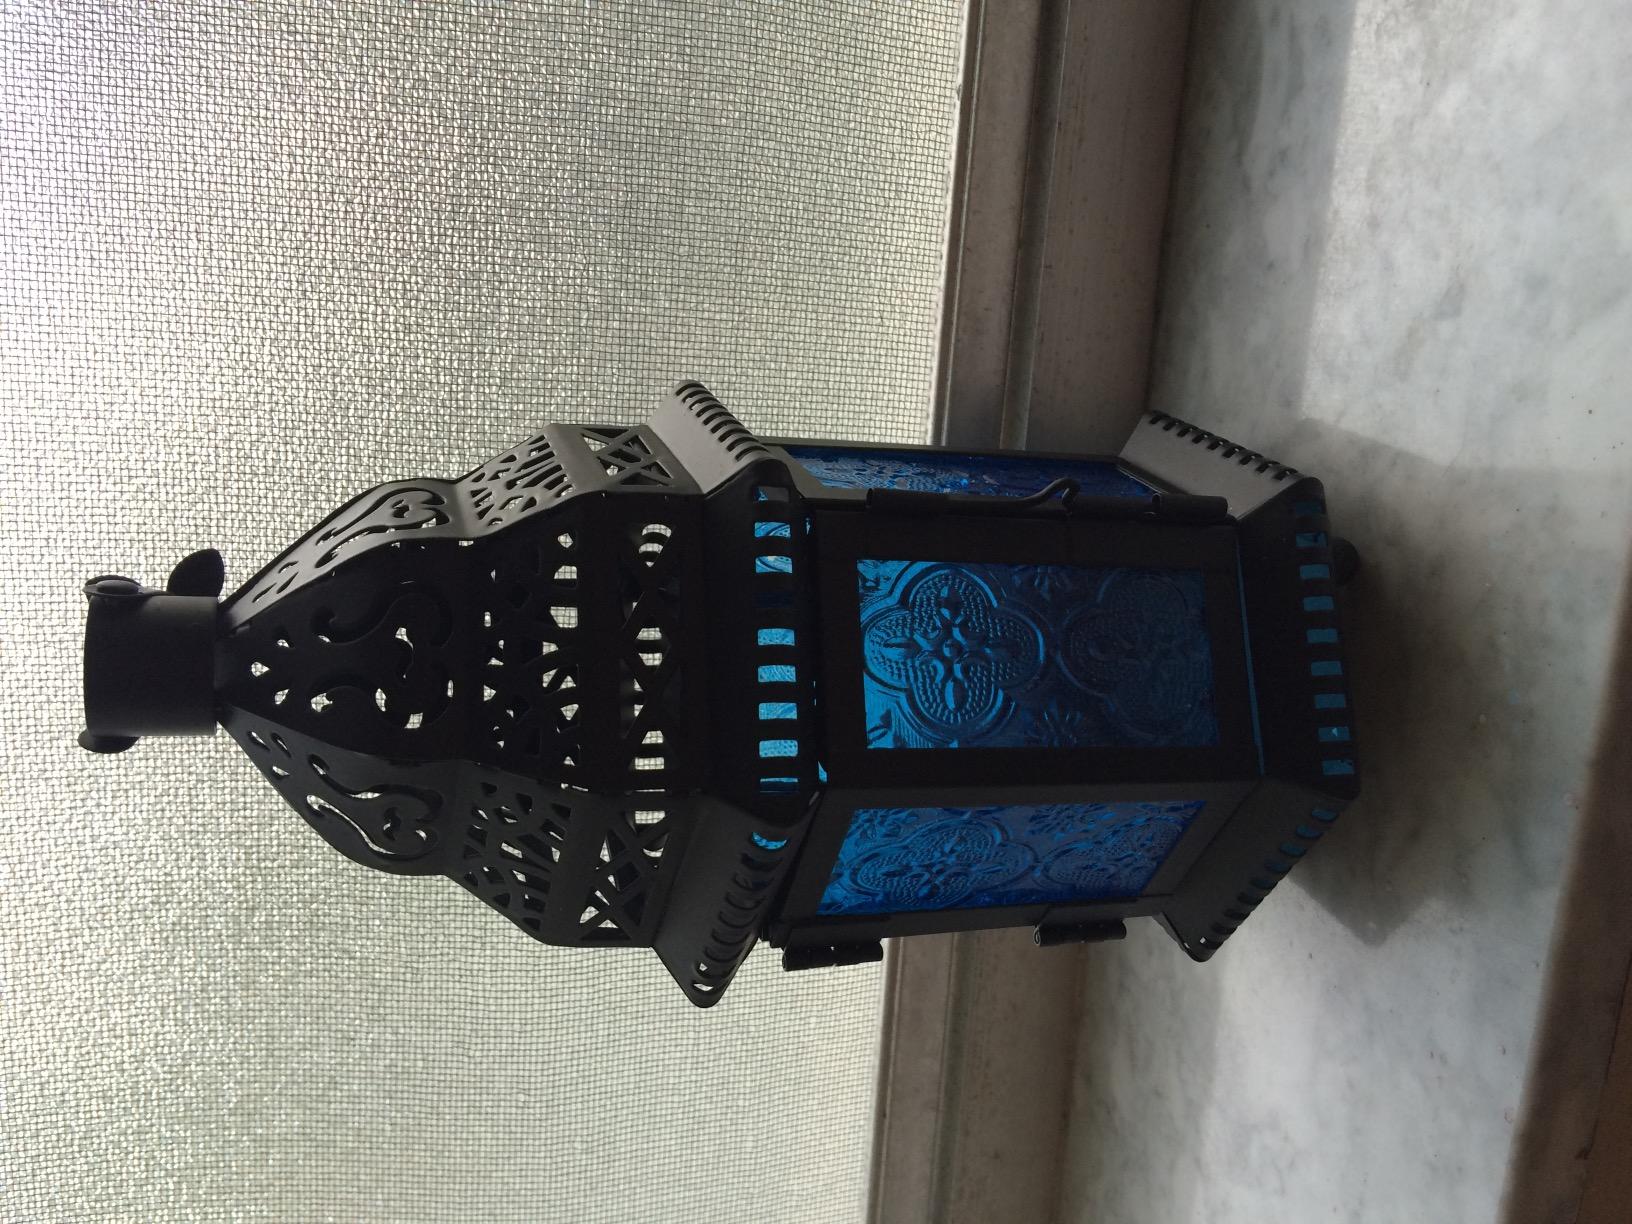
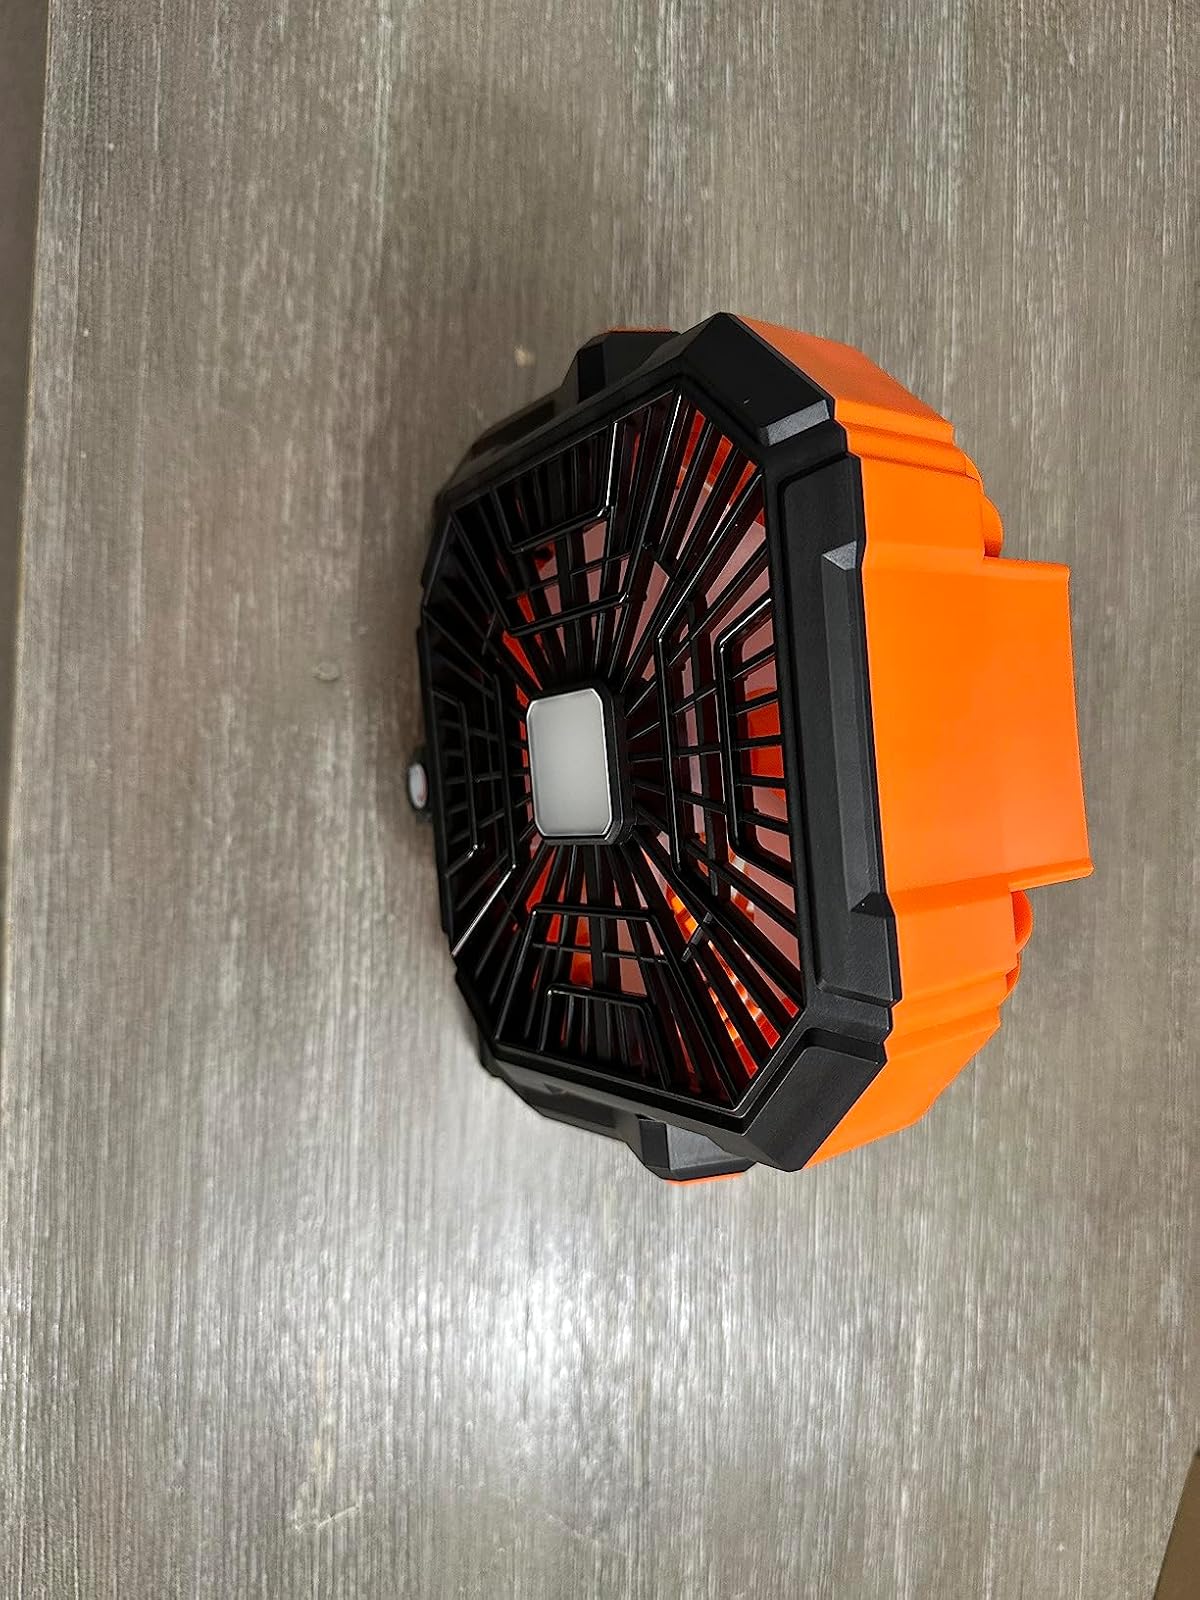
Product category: lantern
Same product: no